Boyce Gardens

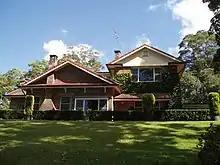
Boyces house facing ENE towards the rainforest.

The house is two story brick with bricked courtyard. The house was extended on several occasions, but retains many intact elements, including the timber dado panelling and plaster ceilings with decorative cornice and ceiling details. The internal staircase also has original decorative ironwork extant. Some of the rooms have original cedar joinery details, which have been painted over.